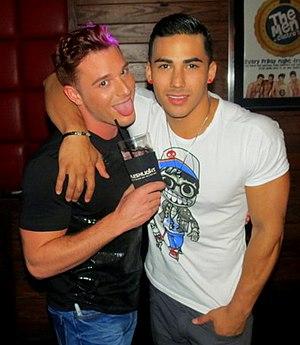
Brent Corrigan, né le 31 octobre 1986 à Lewiston, est un acteur pornographique américain.